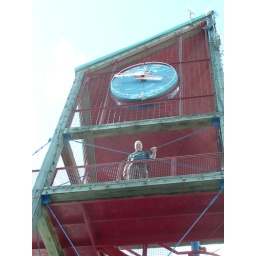
Me not being very happy with heights up the clock tower in Port Alberni.